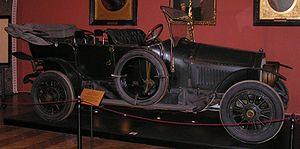
L’attentat de Sarajevo est l’assassinat perpétré le dimanche 28 juin 1914, de l’archiduc François-Ferdinand, héritier de l'Empire austro-hongrois, et de son épouse, Sophie Chotek, duchesse de Hohenberg, par le nationaliste serbe de Bosnie nommé Gavrilo Princip, membre du groupe Jeune Bosnie. Cet événement est considéré comme l’élément déclencheur de la Première Guerre mondiale, qui eut pour conséquence la défaite, la chute et le démembrement des Empires russe, austro-hongrois, allemand et ottoman.